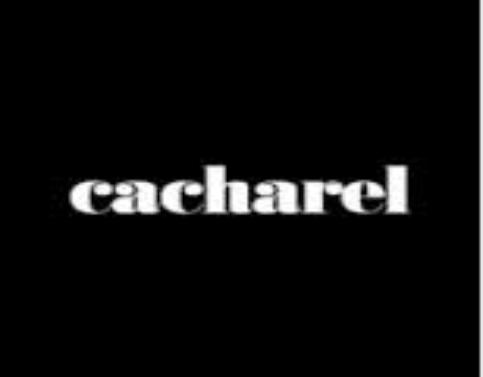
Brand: Cacharel
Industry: Clothes